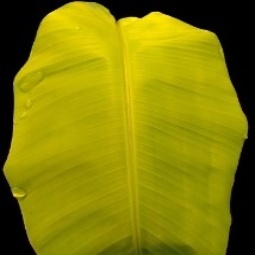
Label: Sulphur